Ashikita, Kumamoto

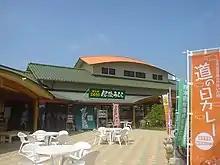
Tanoura Rest Area

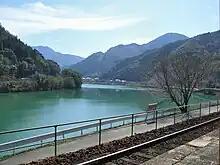
Yoshio Station

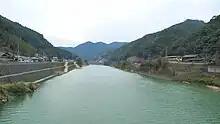
View from Shiroishi Station

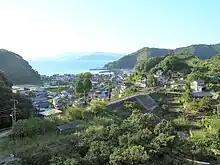
Uminoura Station

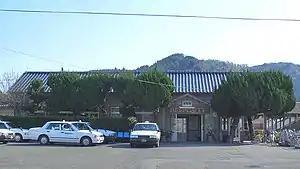
Sashiki Station

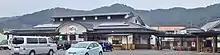
JA Ashikita Farmers' Market Dekopon Rest Area

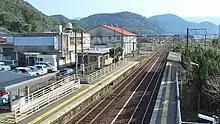
Yunoura Station

The economy of Ashikita is mainly agriculture and commercial fishing. Ashikita is famous for its fresh local produce, in particular "dekopon" oranges (also known as "shiranui"), and "amanatsu" oranges. It also has iconic sailboats called "utasebune" (打たせ船) which fish for famous cutlassfish (太刀魚 "tachiuo") and red-footed shrimp (足赤海老 "ashiaka ebi"). Other local delicacies include Ashikita beef, Otachimisaki salt, Ozeki rice and Ozeki shochu (sake).